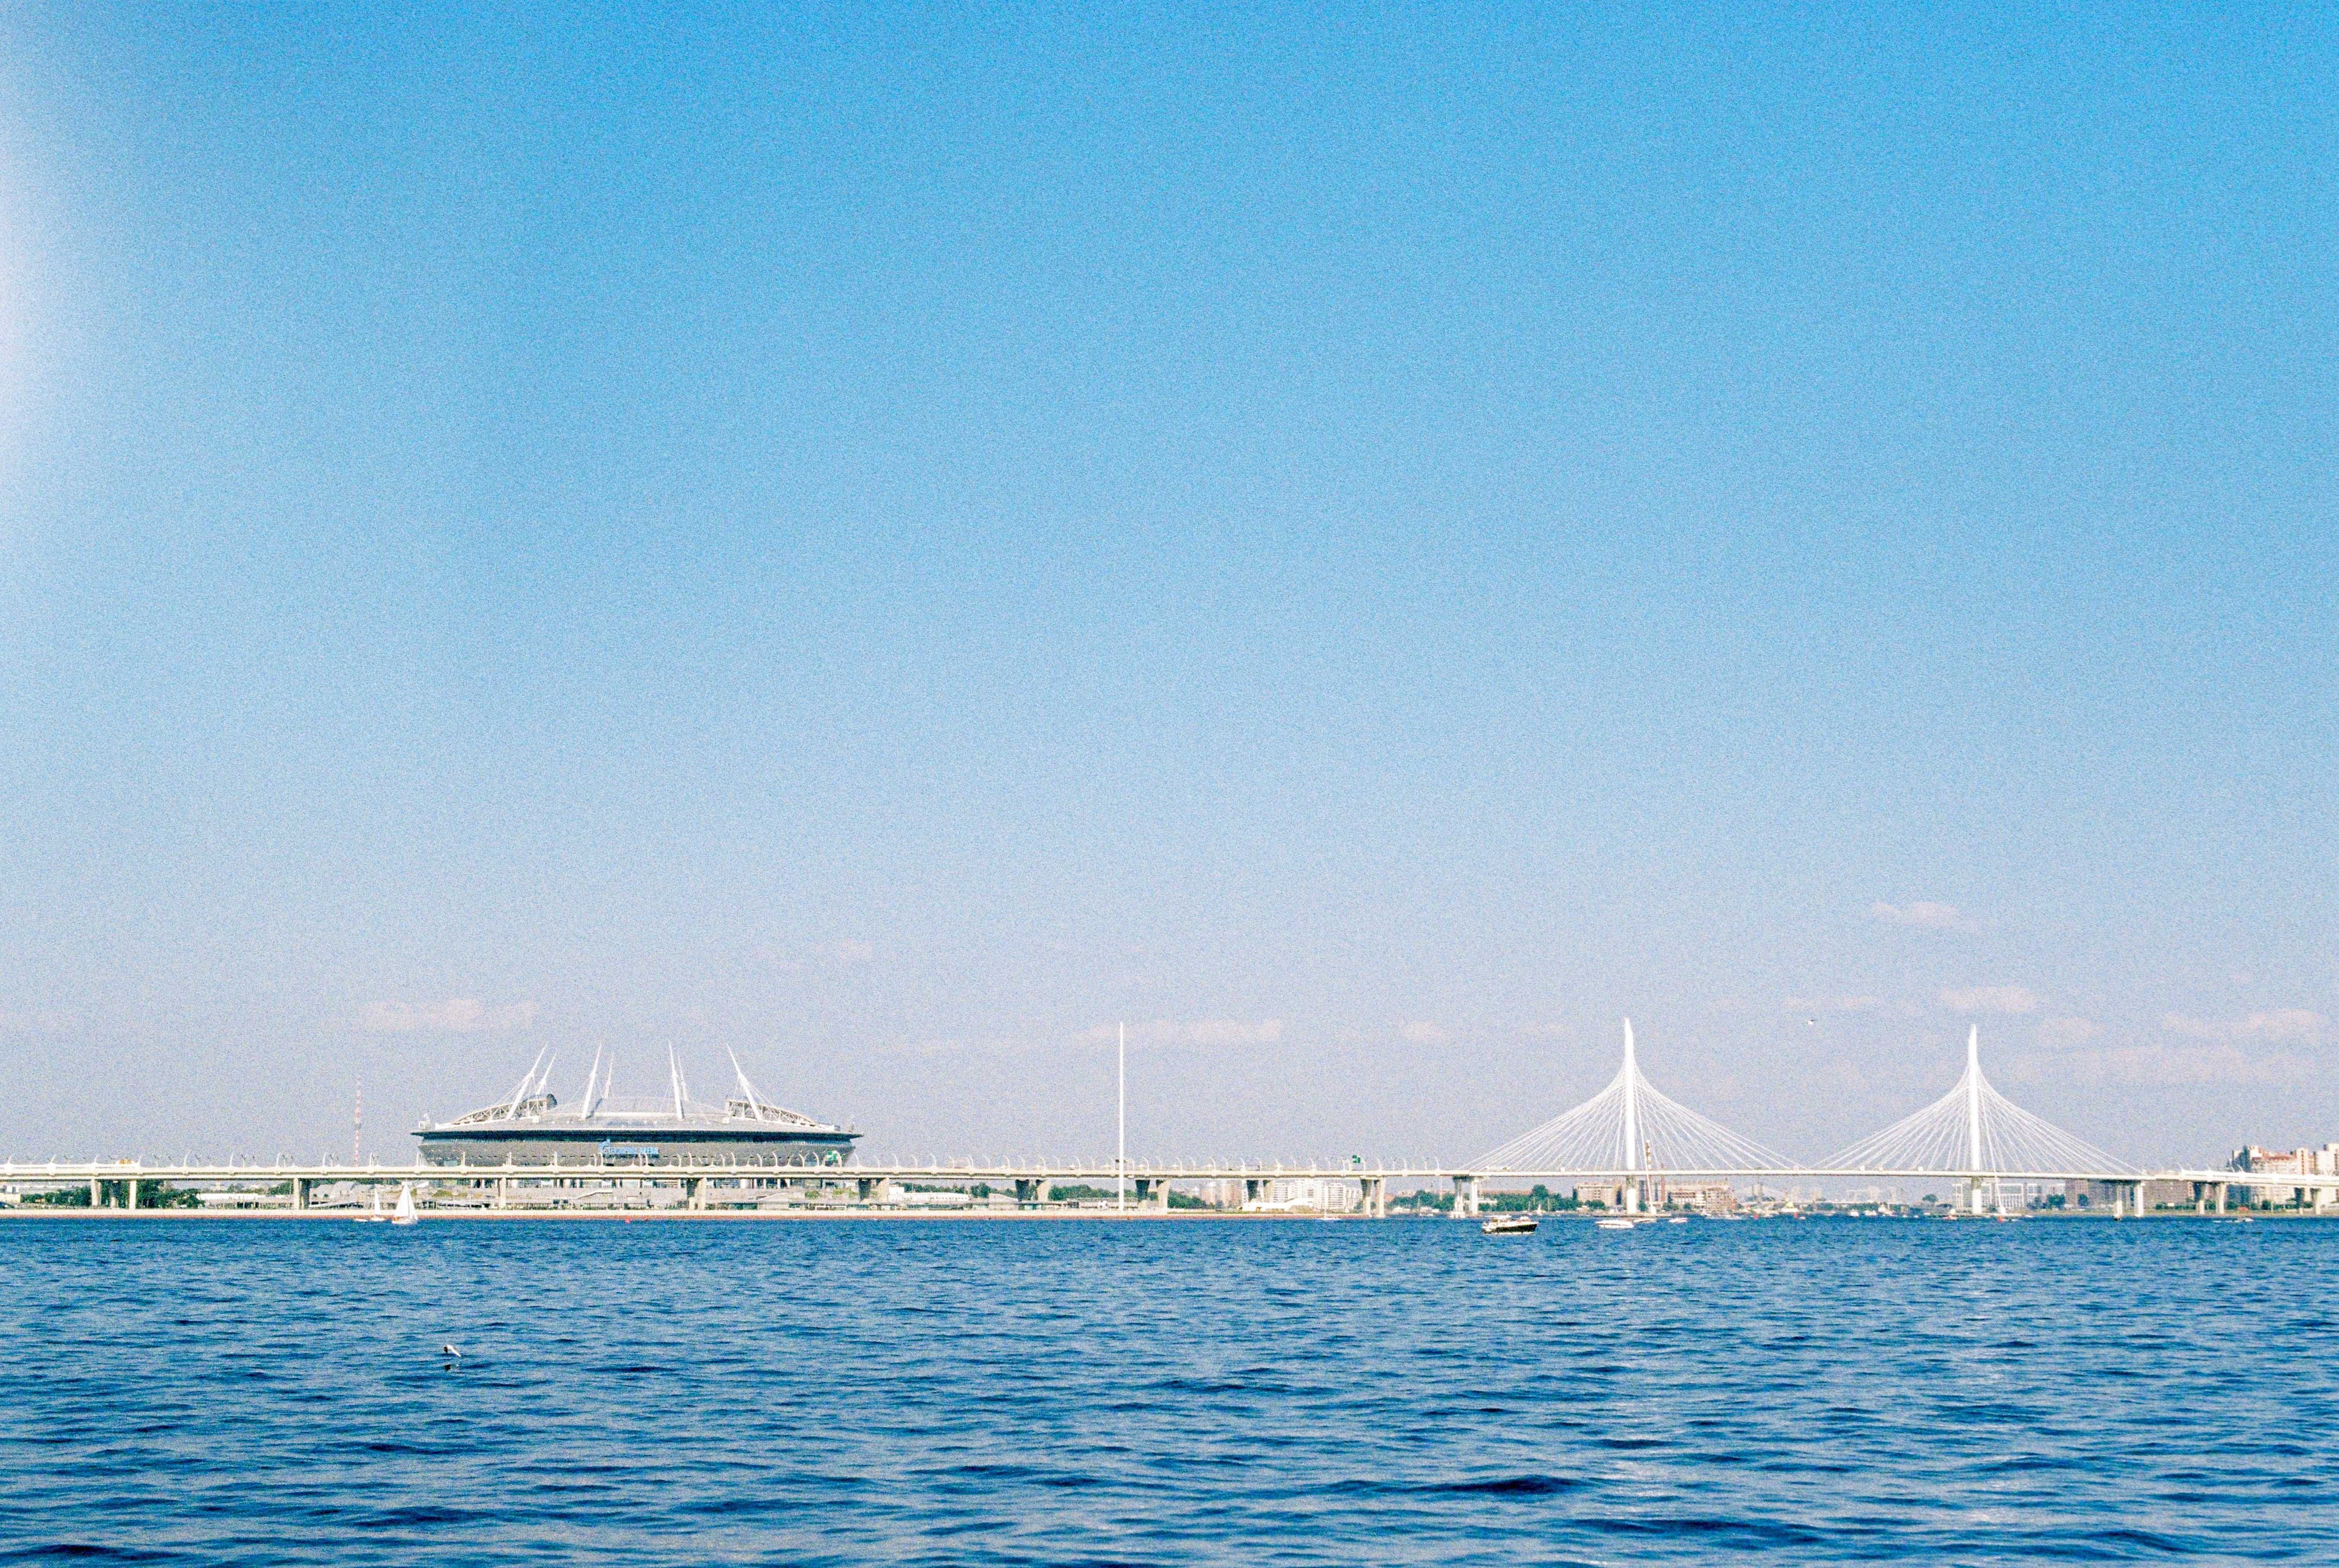
sea, water, sky, windmill, azure, cloud, wind farm, wind turbine, lake, horizon, calm, wind, tree, public utility, fixed link, ocean, nonbuilding structure, machine, landscape, naval architecture, wind wave, sound, rectangle, city, ship, vehicle, natural landscape, bridge, boat, water transportation, coast, reservoir